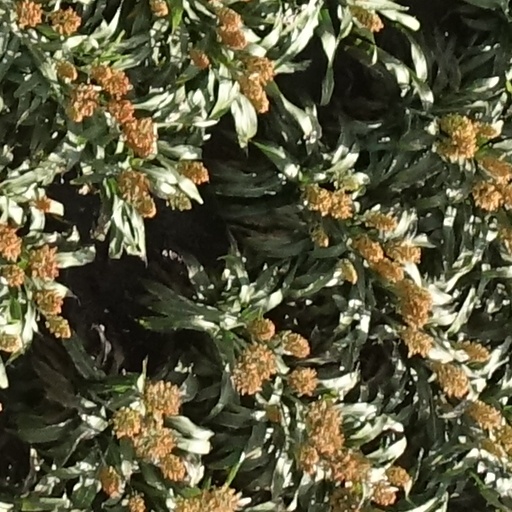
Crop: sorghum